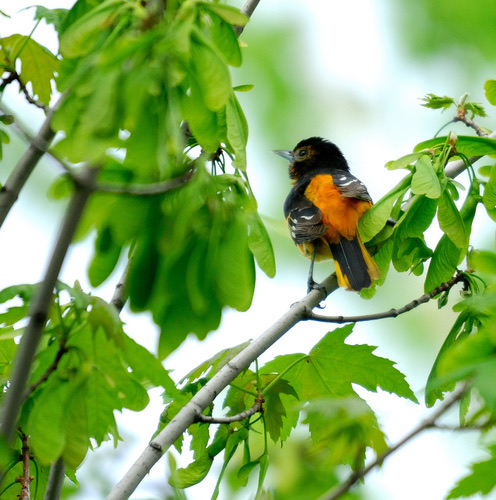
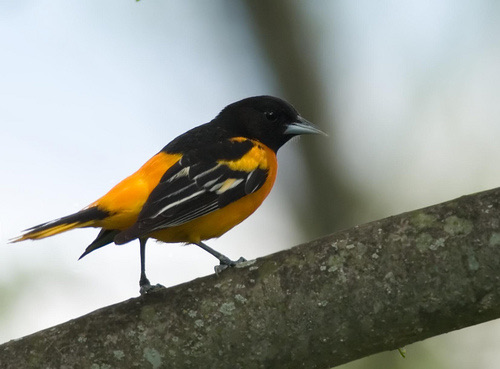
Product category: misc
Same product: yes